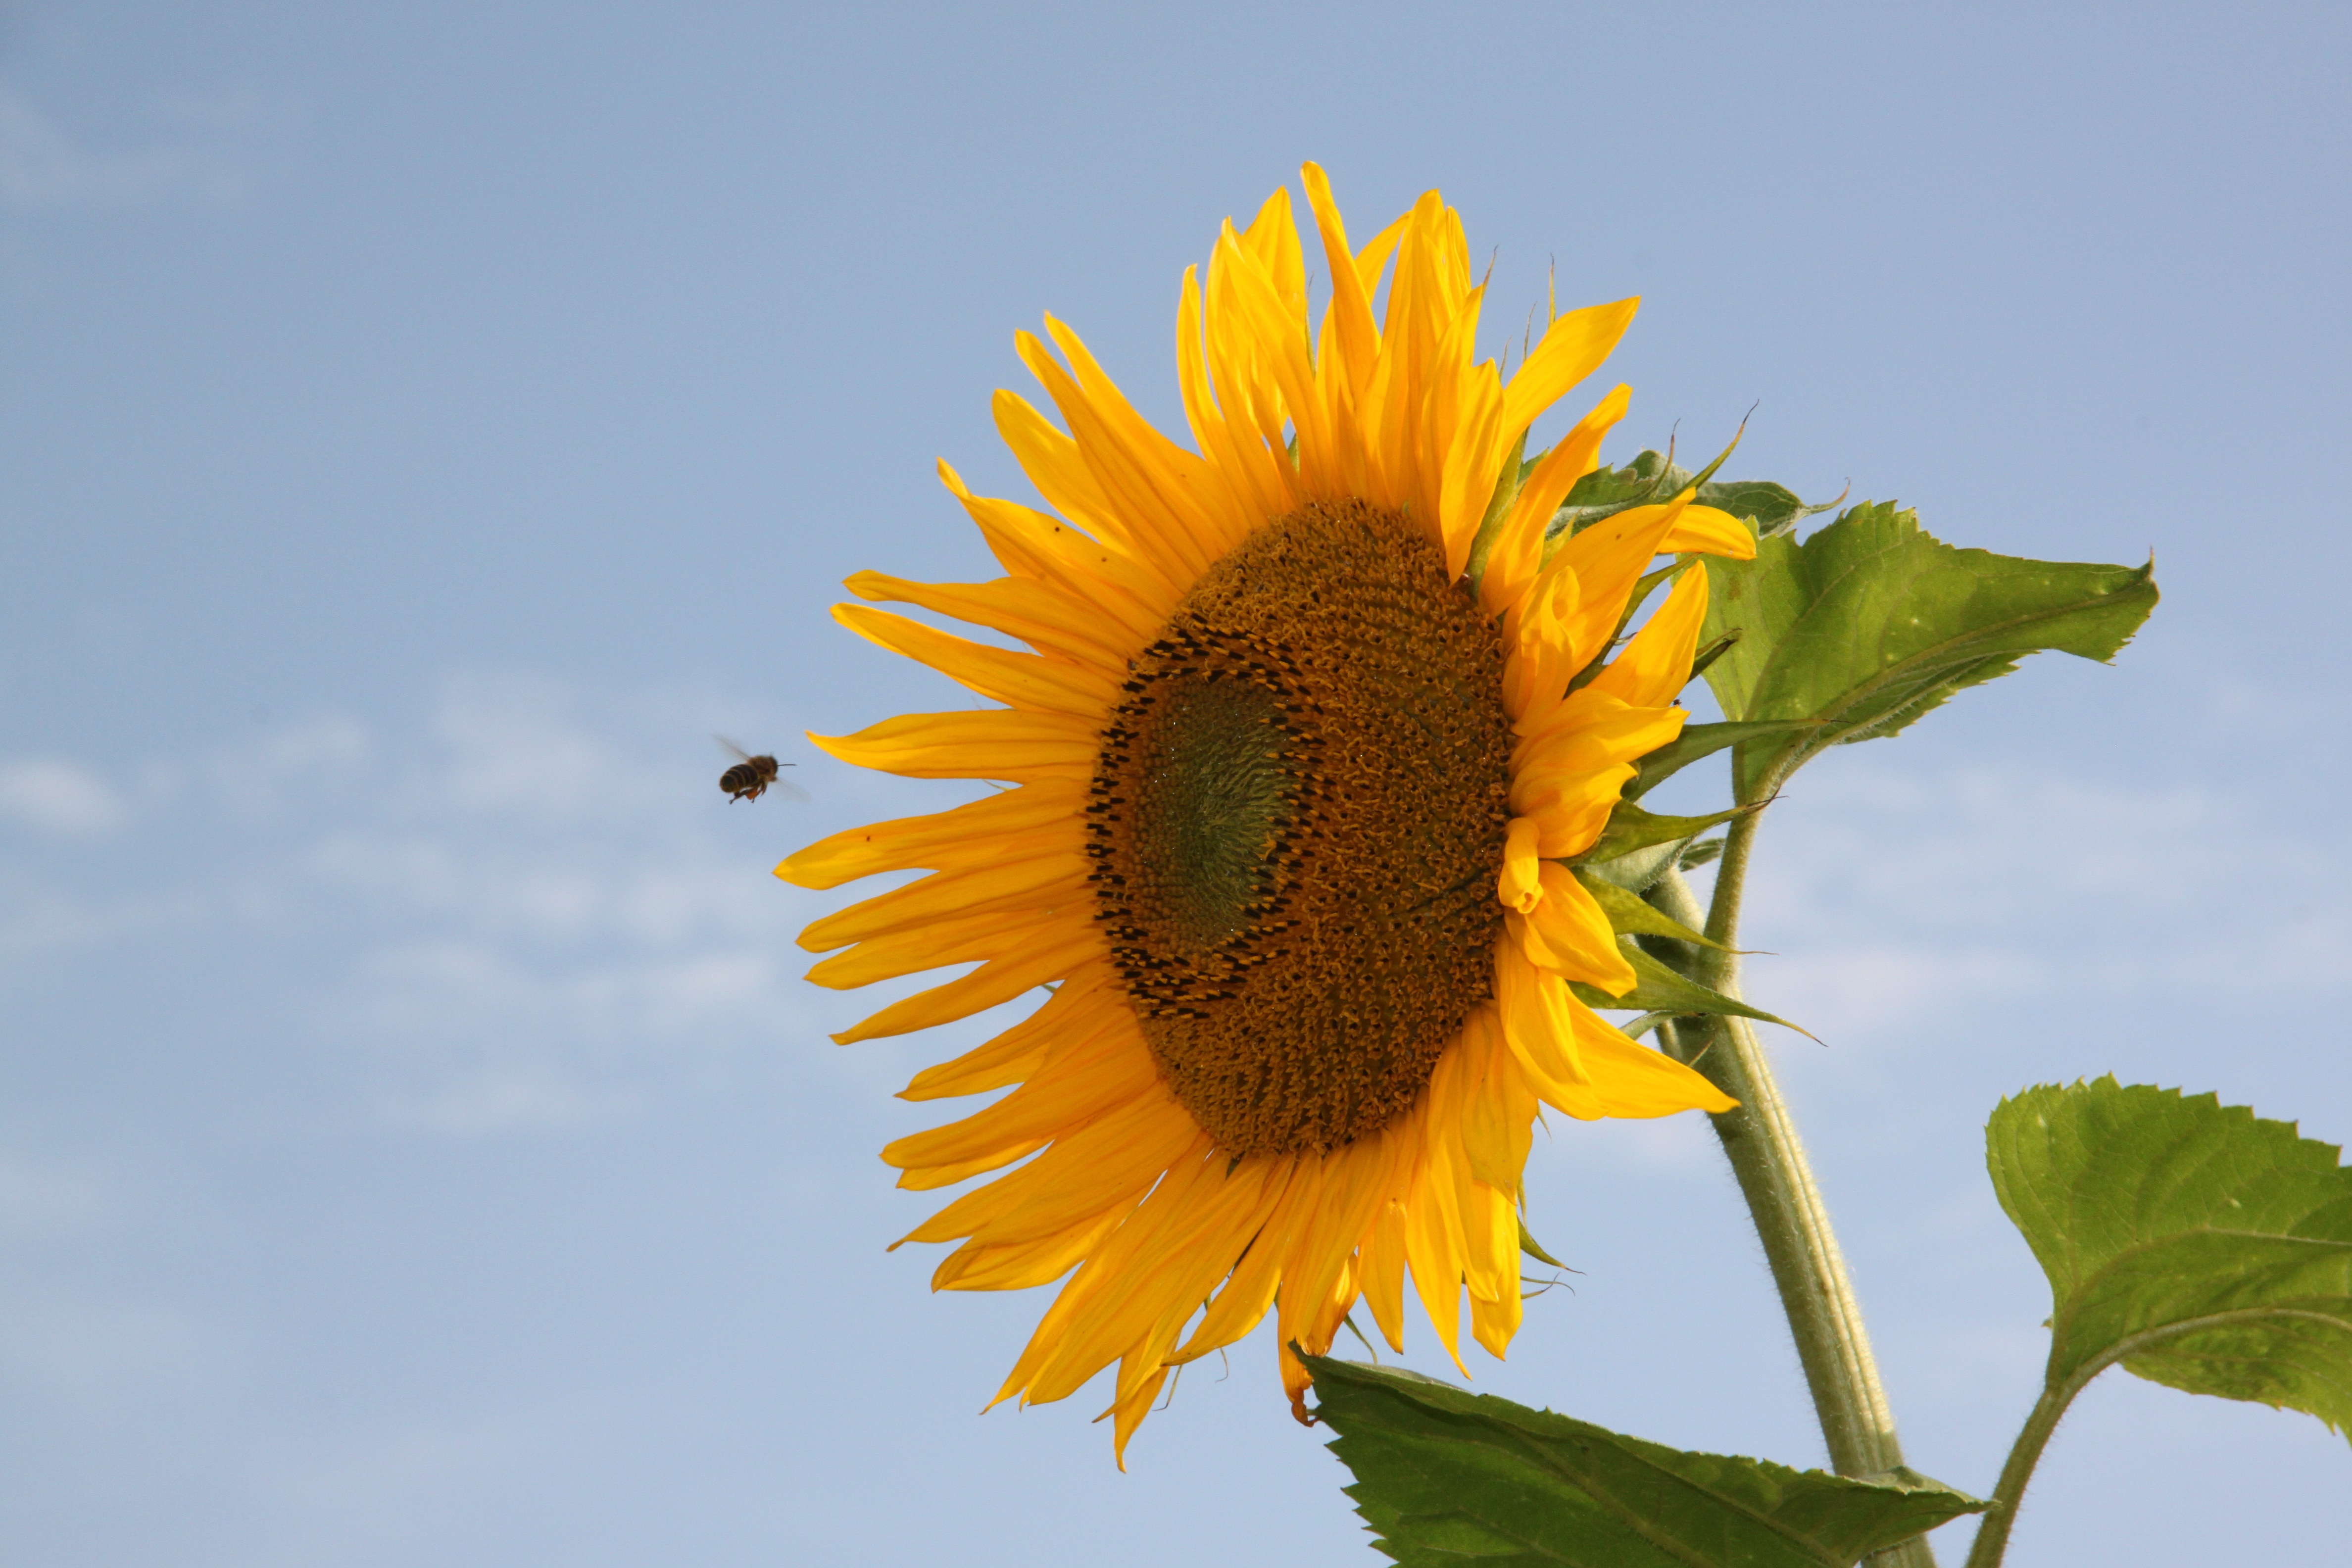
nature, blossom, plant, sky, field, flower, petal, bloom, summer, pollination, botany, yellow, flora, sunflower, bee, sun flower, approach, macro photography, flowering plant, daisy family, sunflower seed, plant stem, land plant